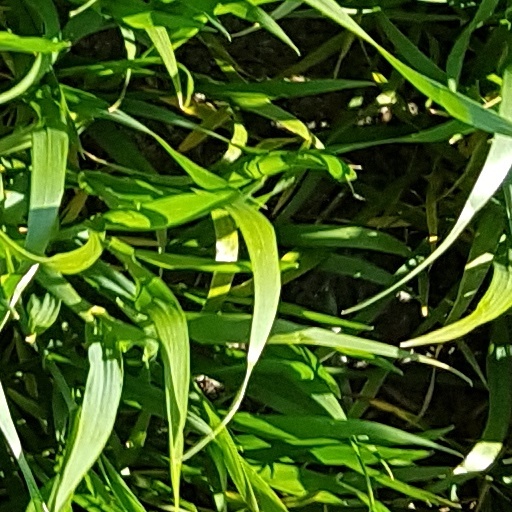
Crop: wheat